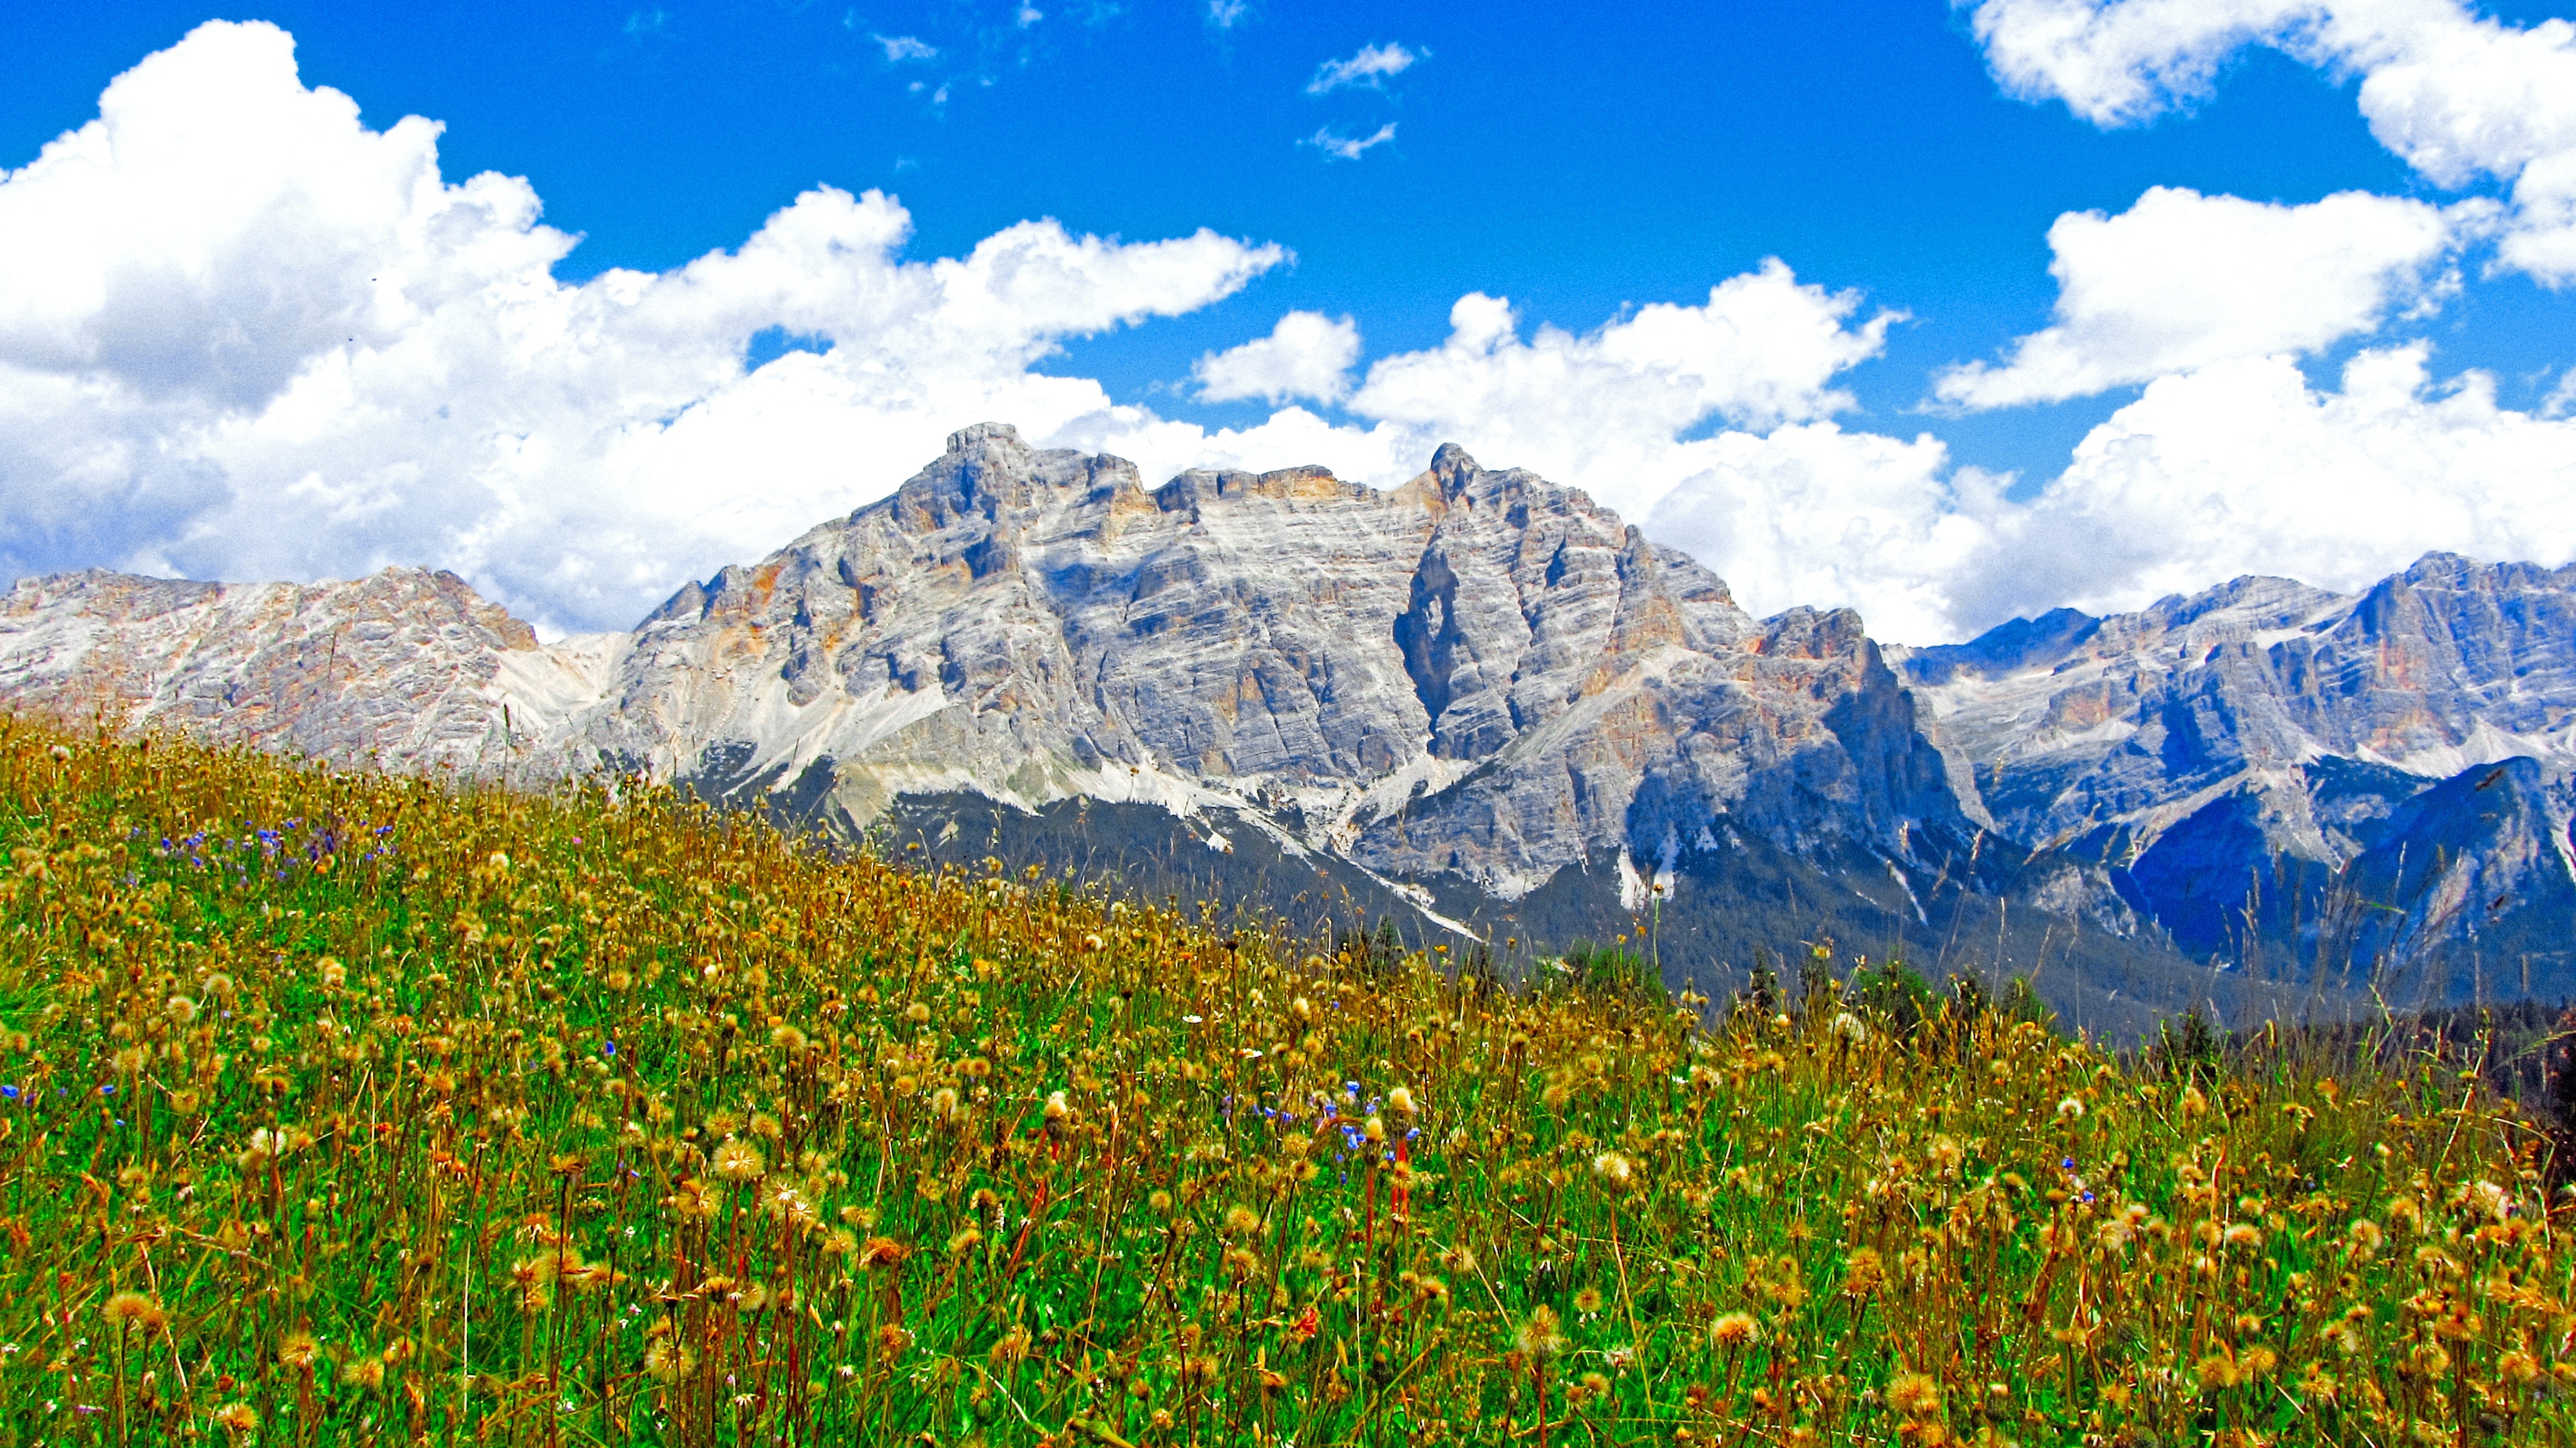
landscape, nature, wilderness, walking, mountain, hiking, meadow, prairie, flower, valley, mountain range, panorama, panoramic, high, pasture, natural, autumn, italy, alpine, national park, ridge, plain, wildflower, sunny, massif, trekking, alps, grassland, plateau, ecosystem, dolomites, dolomiti, mountain flowers, landform, sudtyrol, alta badia, mountain sky, geographical feature, mountainous landforms